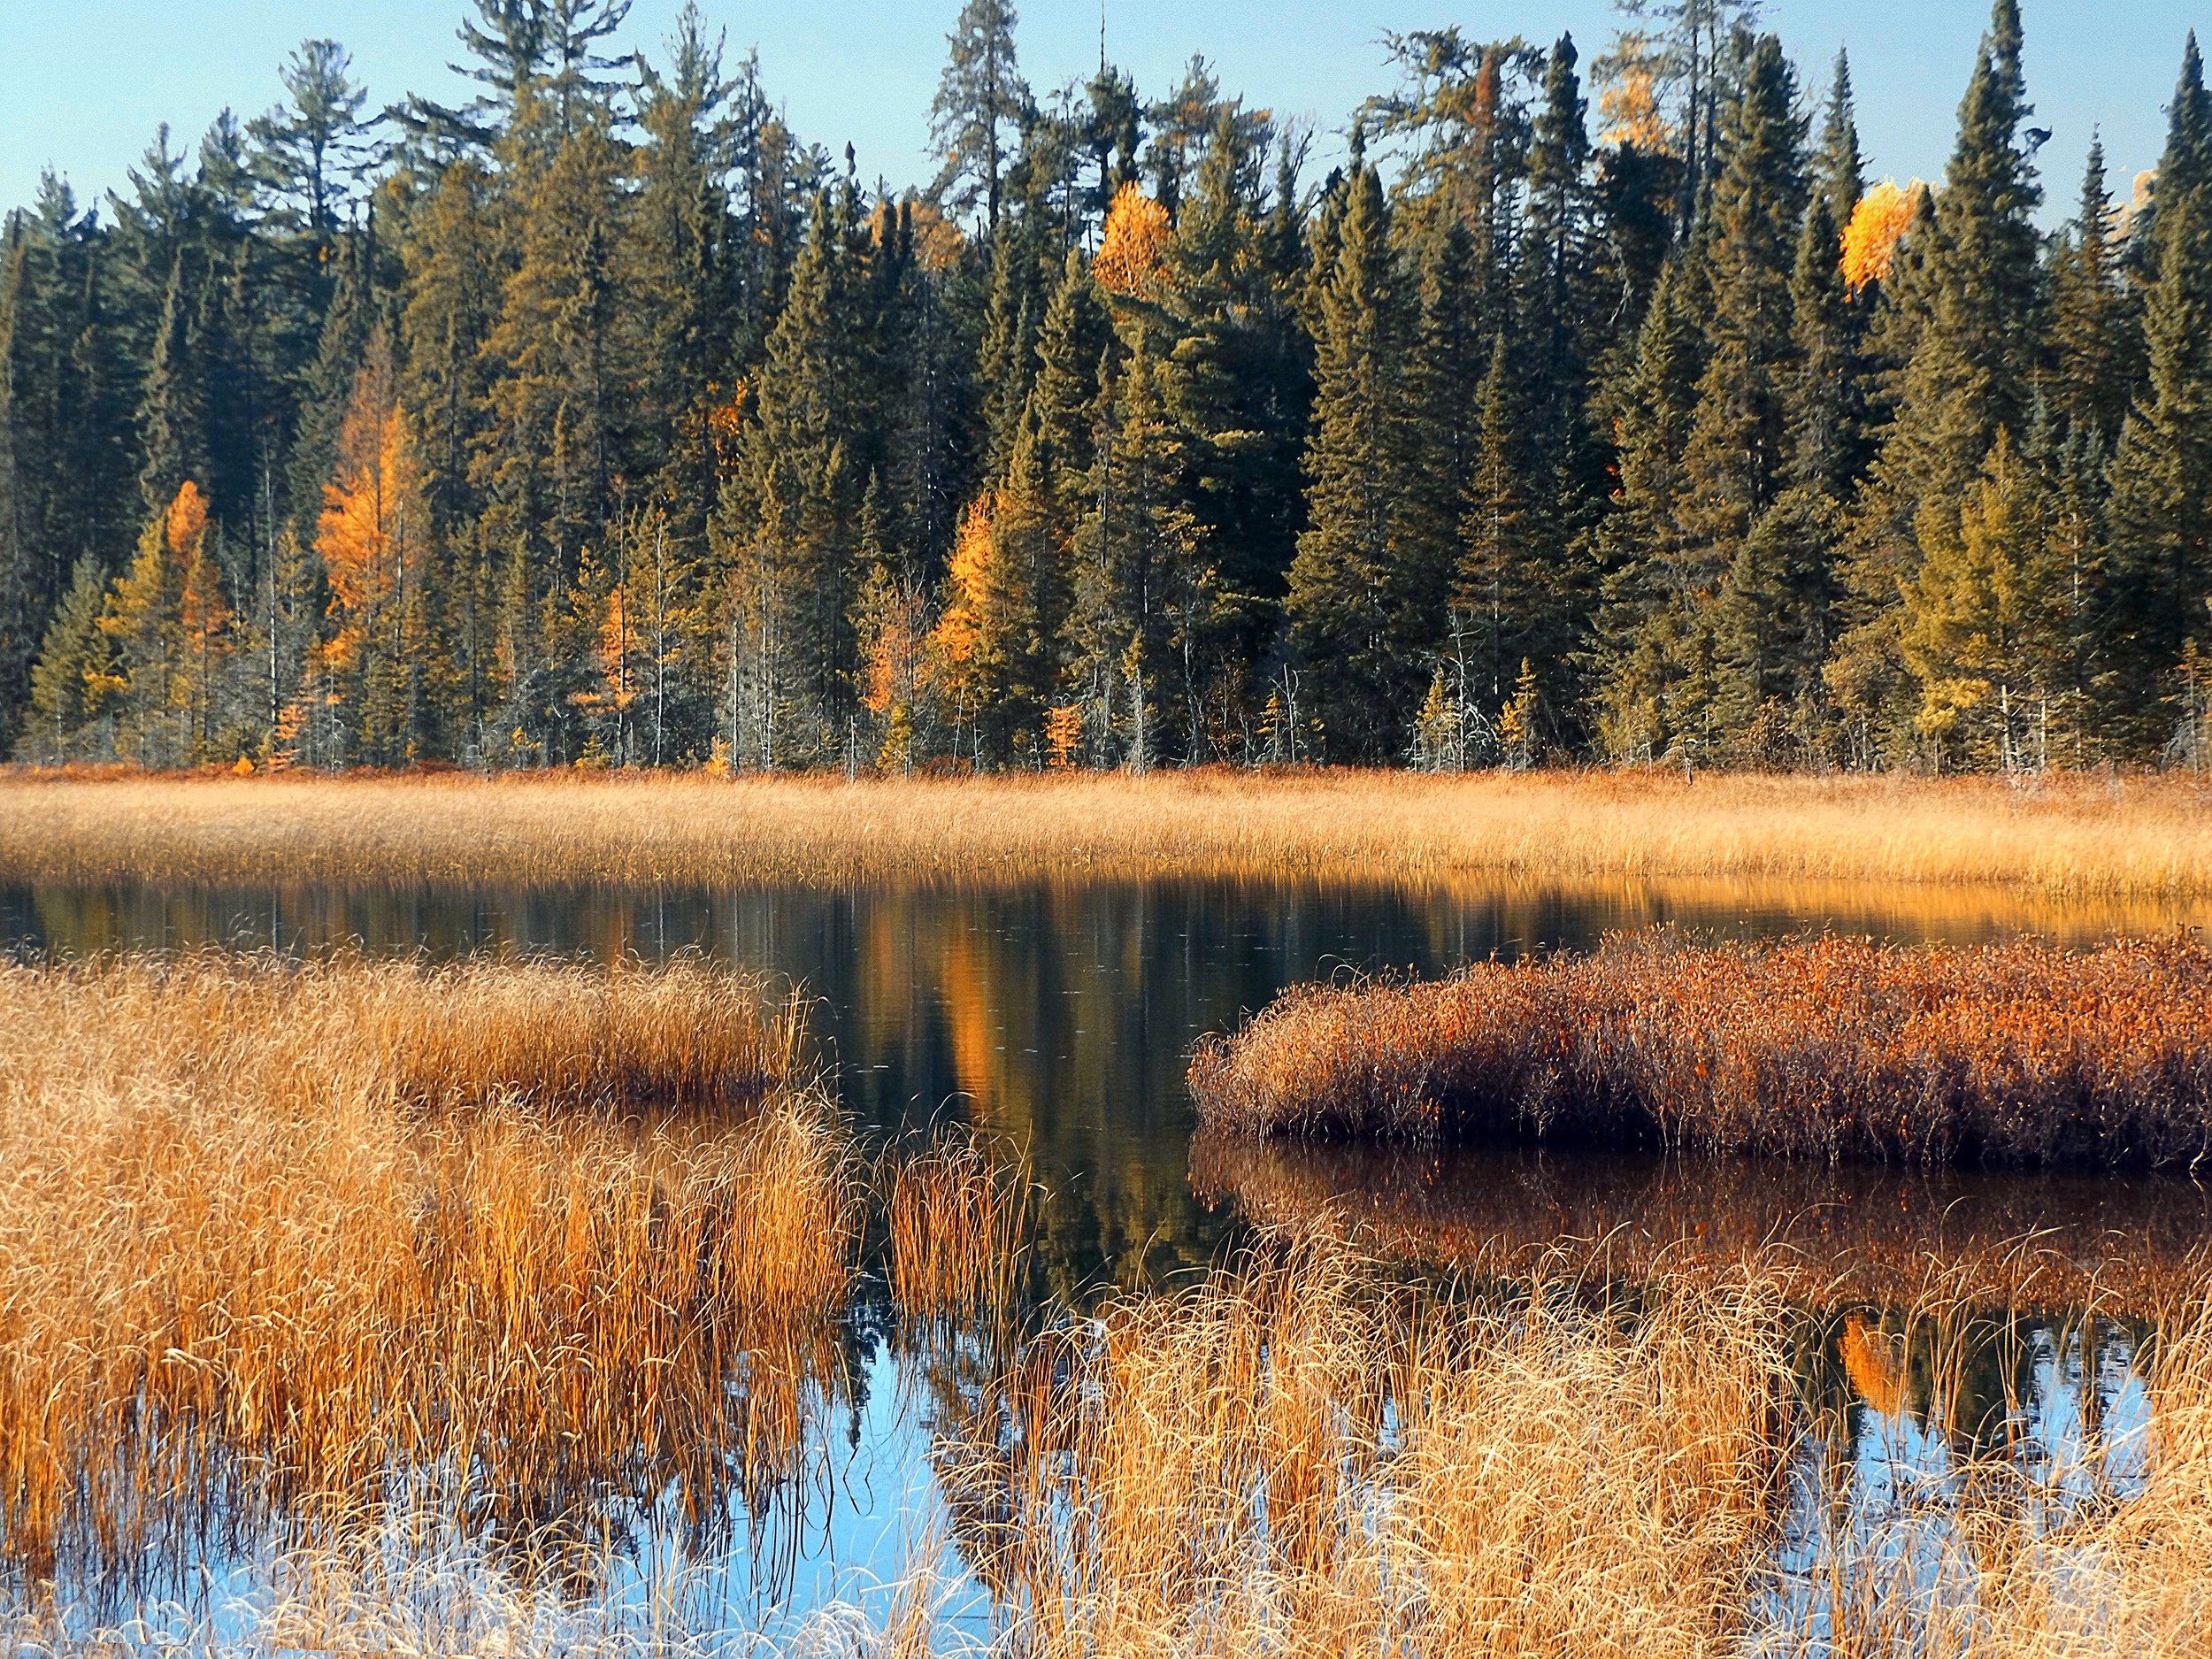
landscape, tree, nature, forest, grass, outdoor, marsh, swamp, wilderness, plant, meadow, prairie, morning, leaf, lake, frost, pond, golden, reflection, autumn, peace, season, wetland, bog, serenity, woodland, habitat, larch, ecosystem, tundra, biome, natural environment, atmospheric phenomenon, grass family, woody plant, temperate coniferous forest